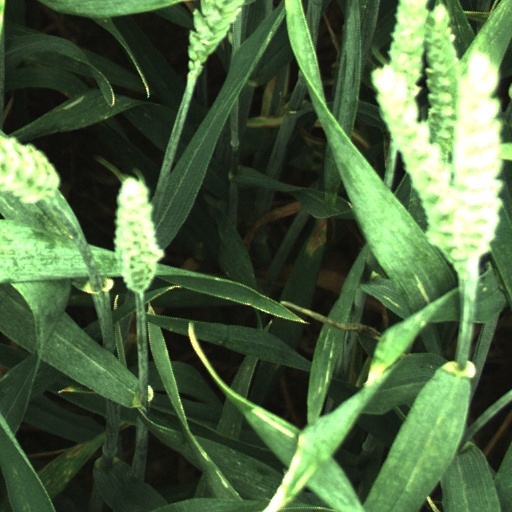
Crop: wheat